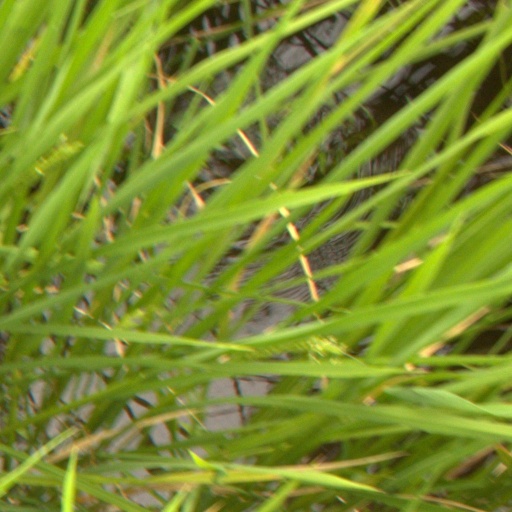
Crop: rice